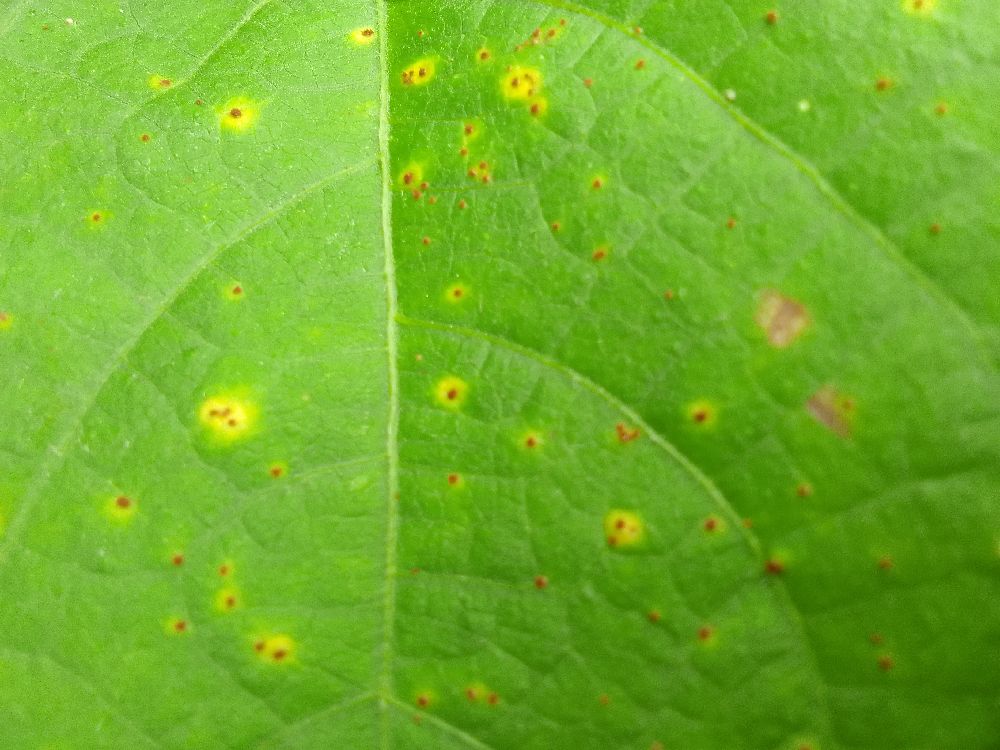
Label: rust